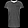
Label: T - shirt / top